Tern

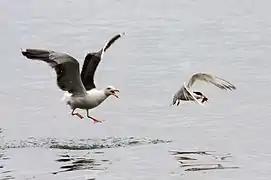
Kleptoparasitic western gull chasing an elegant tern

Most terns hunt fish by diving, often hovering first, and the particular approach technique used can help to distinguish similar species at a distance. Sea terns often hunt in association with porpoises or predatory fish, such as bluefish, tuna or bonitos, since these large marine animals drive the prey to the surface. Sooty terns feed at night as the fish rise to the surface, and are believed to sleep on the wing since they become waterlogged easily. Terns of several species will feed on invertebrates, following the plough or hunting on foot on mudflats. The marsh terns normally catch insects in the air or pick them off the surface of fresh water. Other species will sometimes use these techniques if the opportunity arises. An individual tern's foraging efficiency increases with its age.